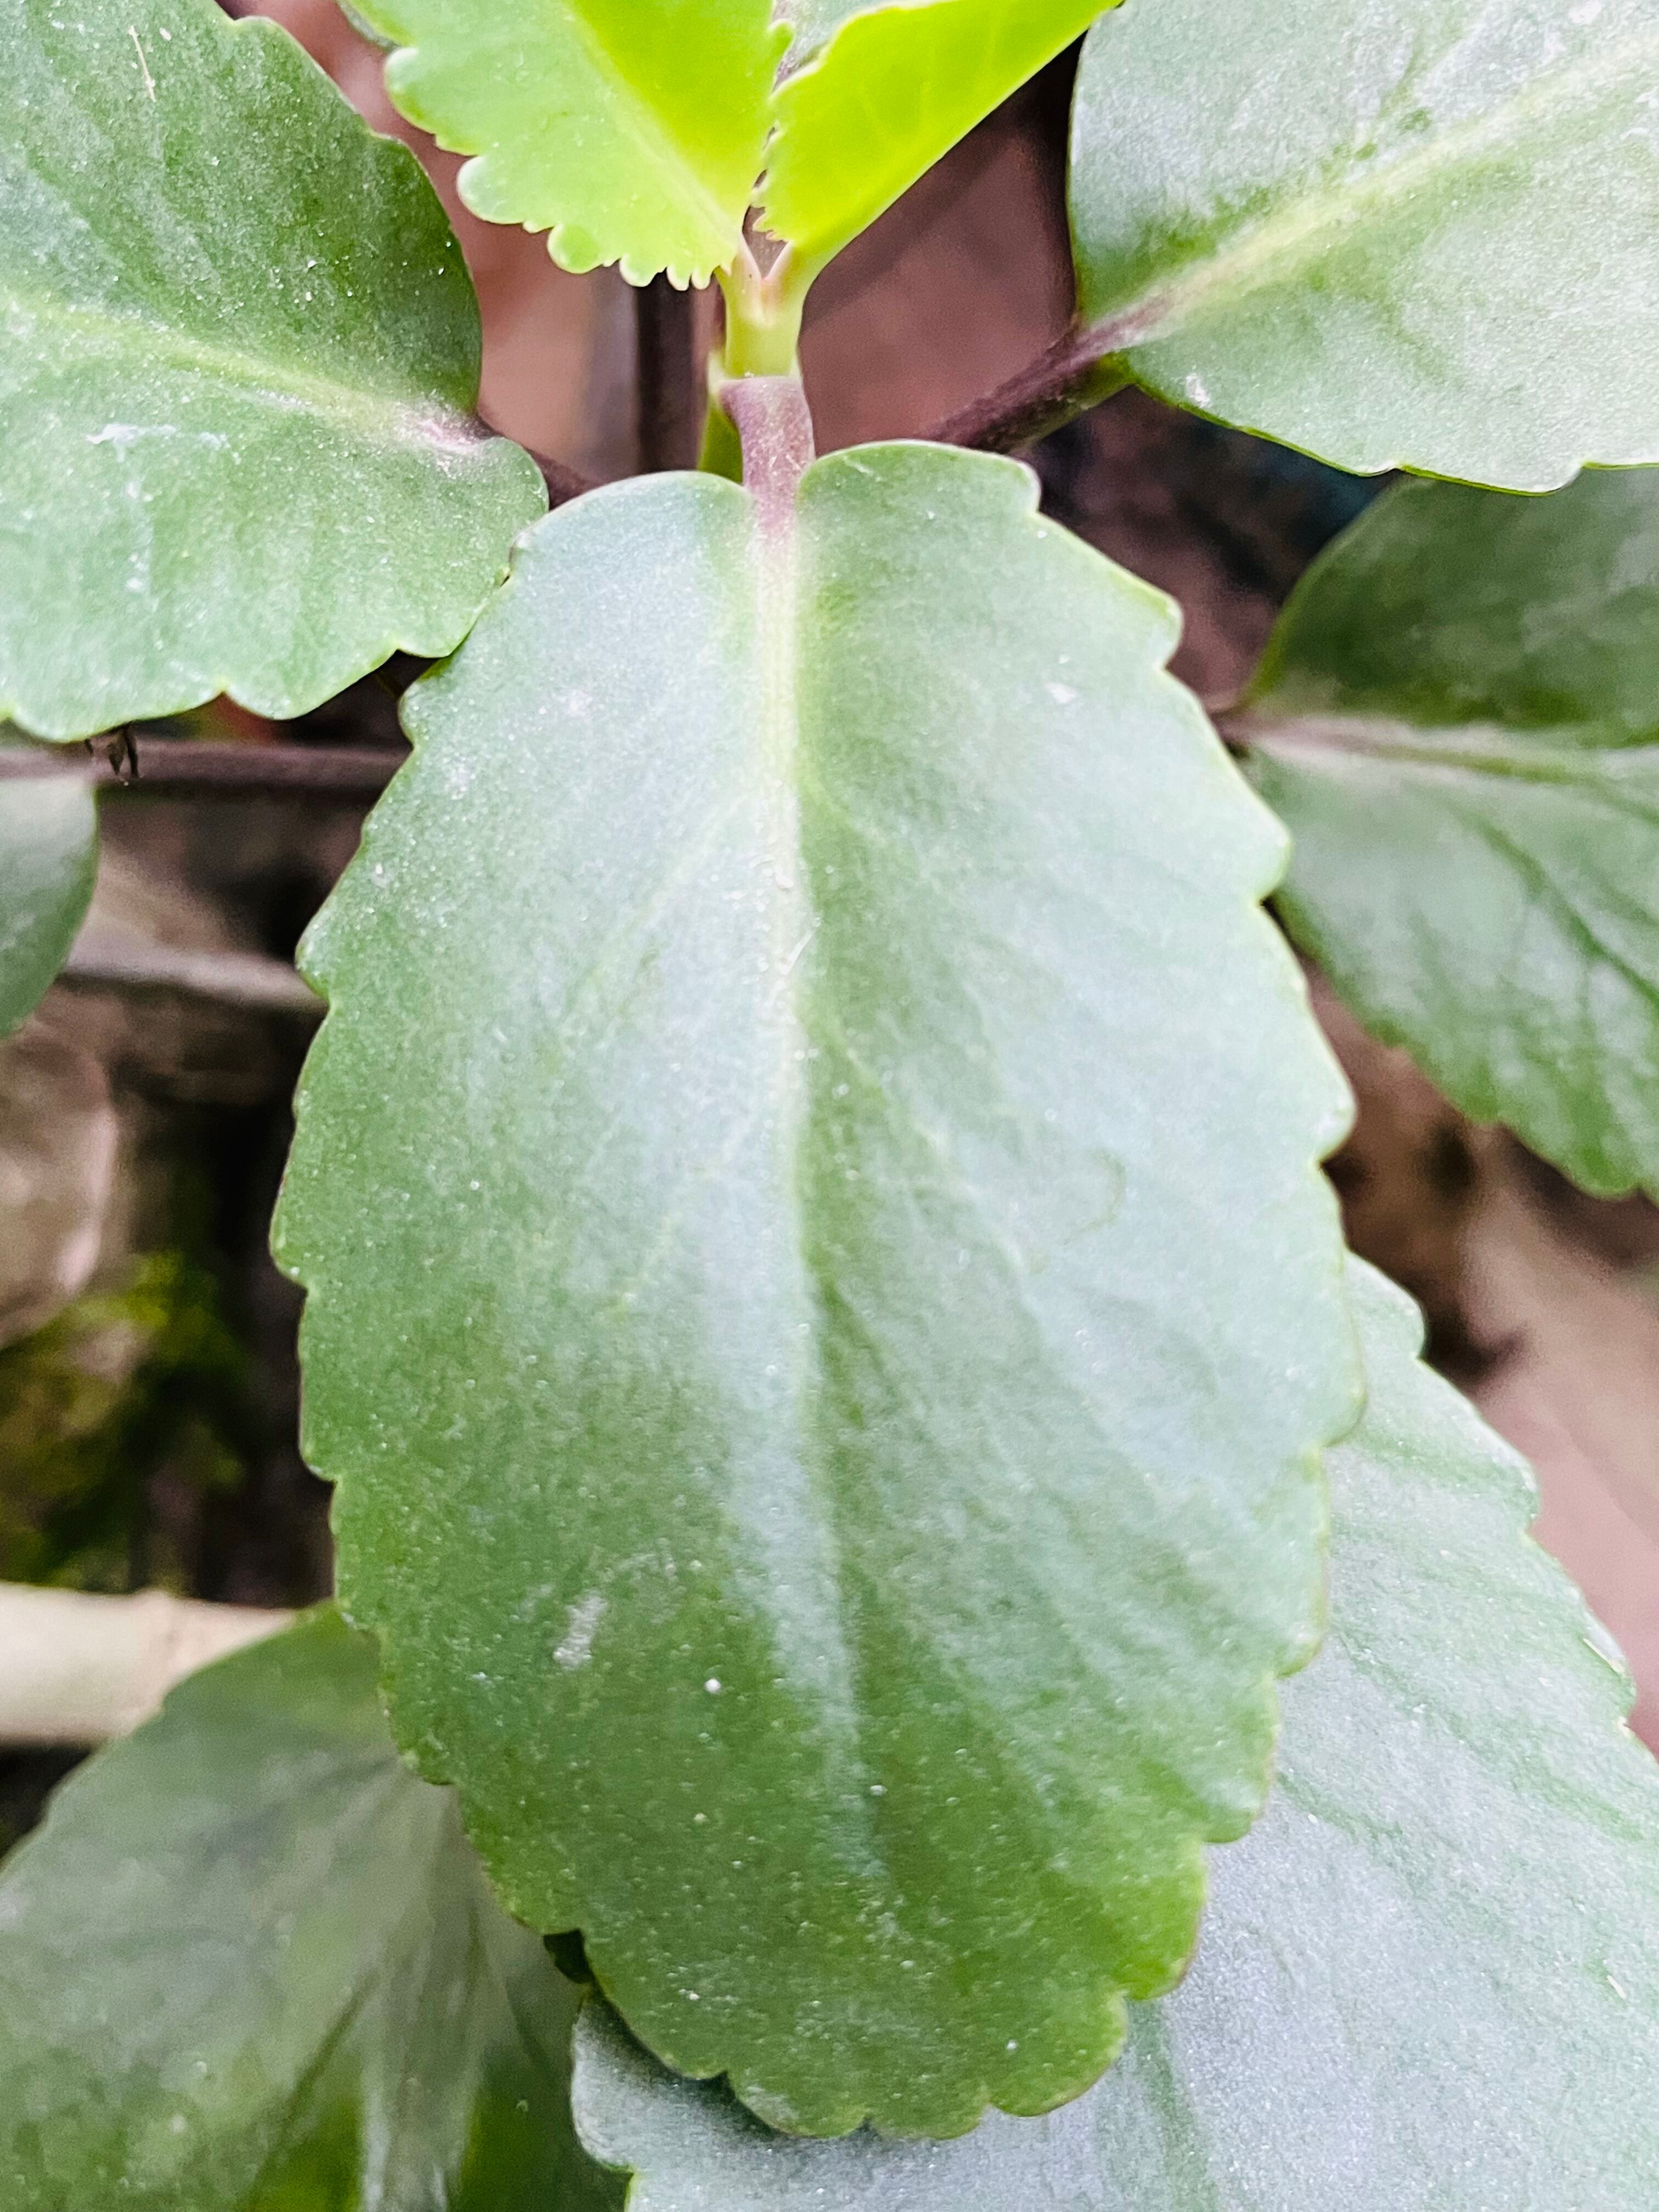
Plant species: kalanchoe-pinnata